Jan Gajdoš

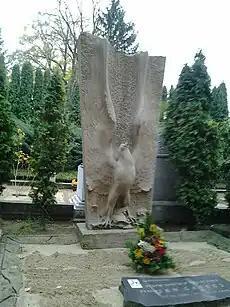
Grave of Jan Gajdoš at the cemetery in Brno-Židenice

At the World Championships, he took three golds in the team competition; in 1926, 1930 and 1938. He also took a team silver in 1934. Individually, he took two silver medals in 1926. In 1930, he took overall silver, behind Josip Primožič, and also won bronze in the pommel horse and rings.